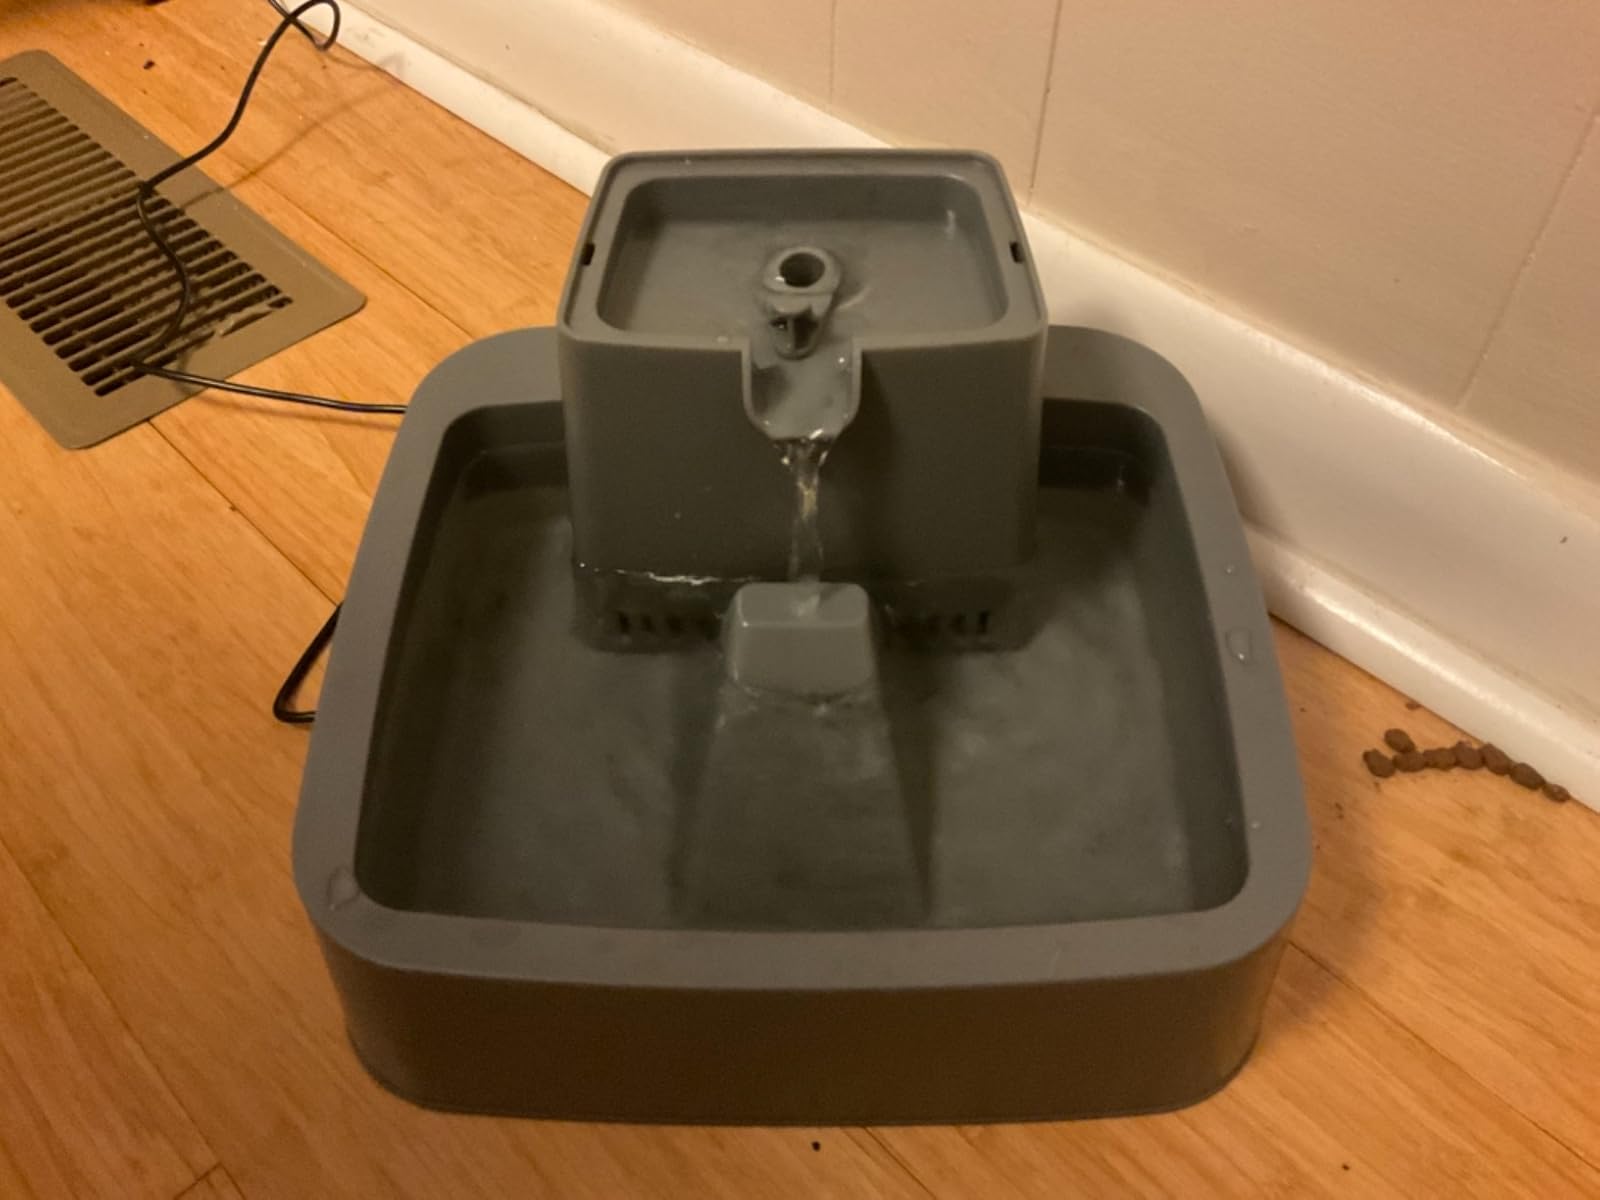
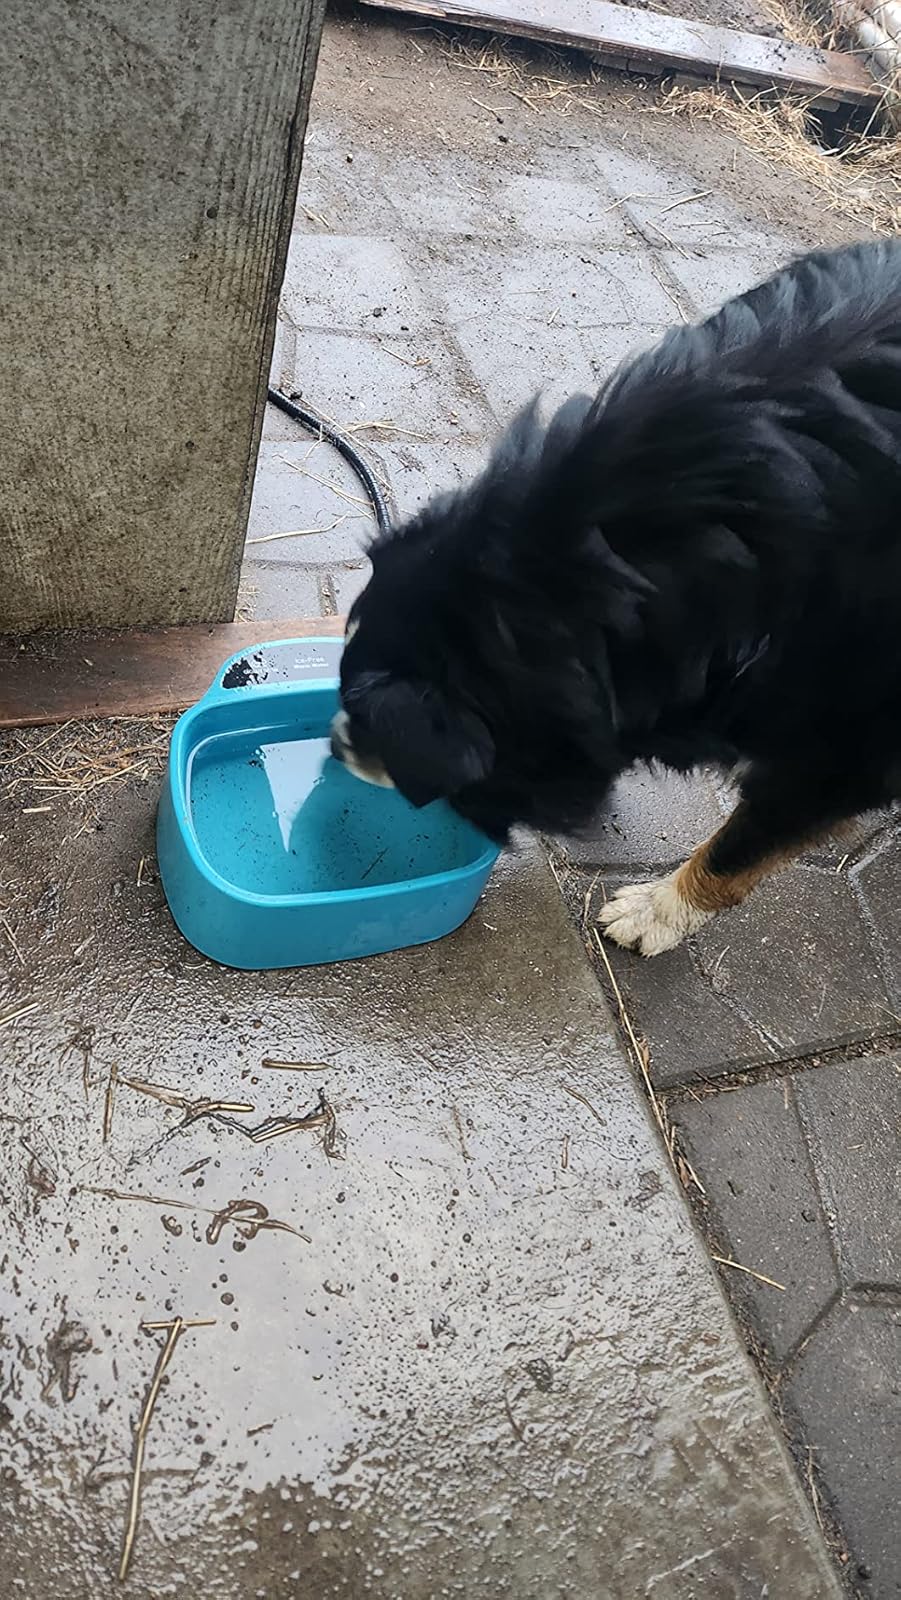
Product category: items_bowl
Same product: no